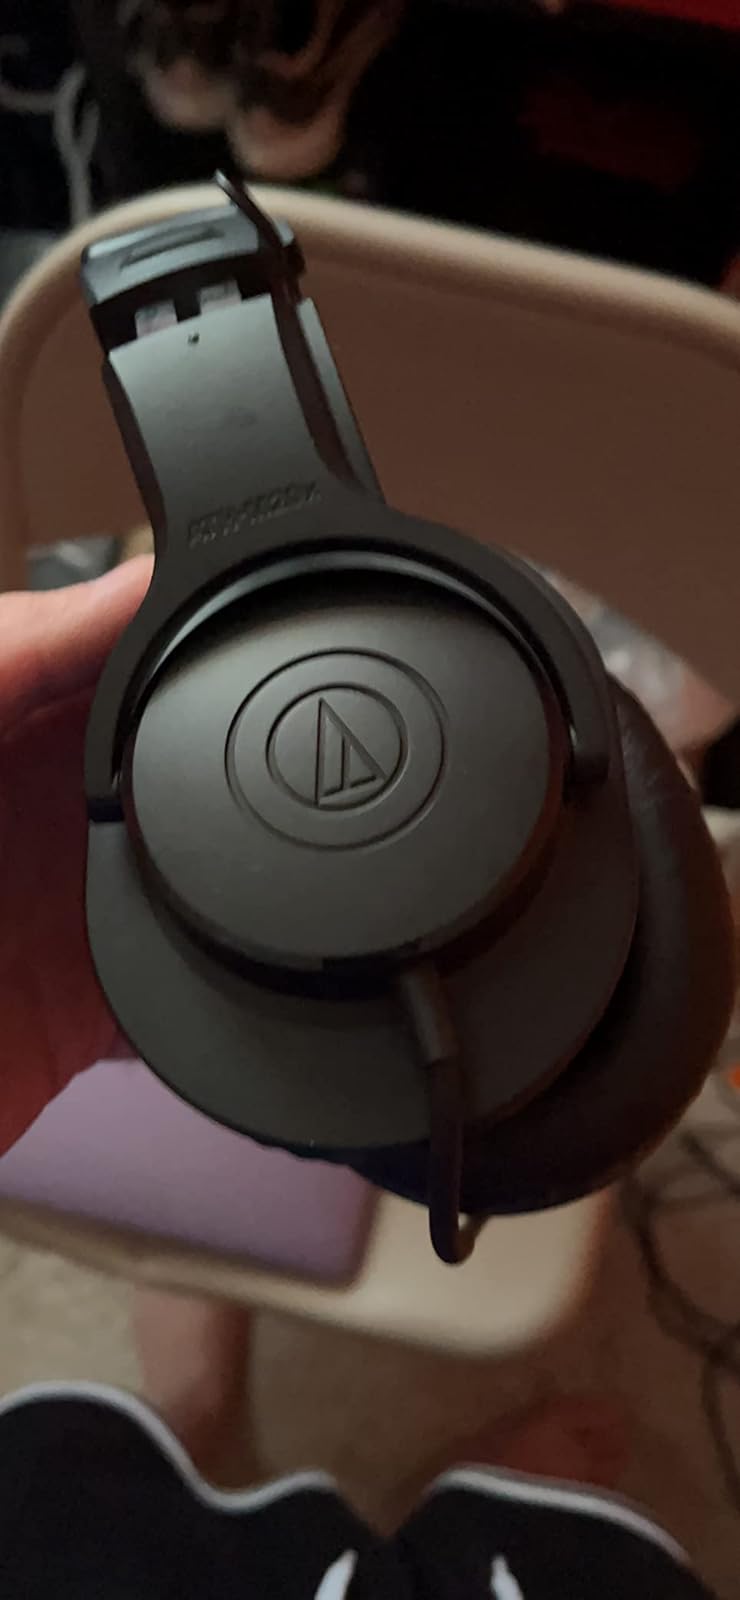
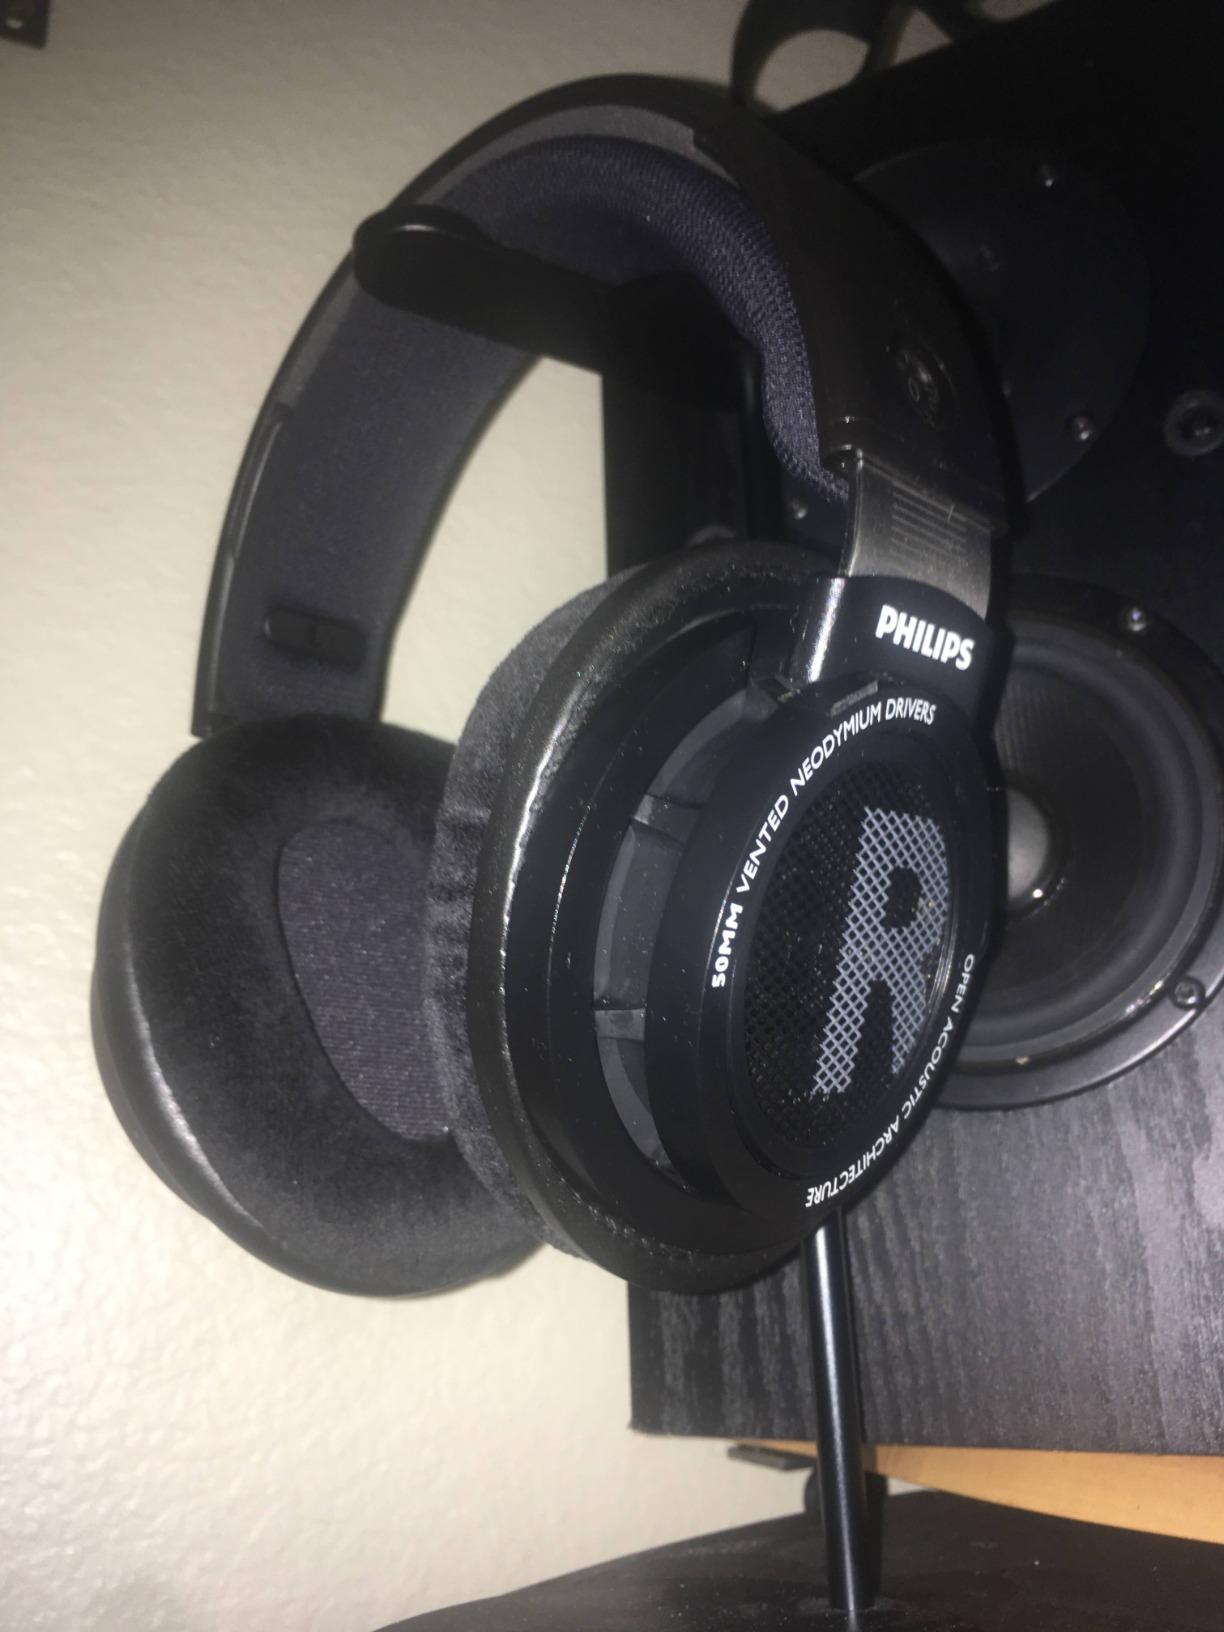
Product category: headphones
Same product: no